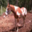
Label: horse